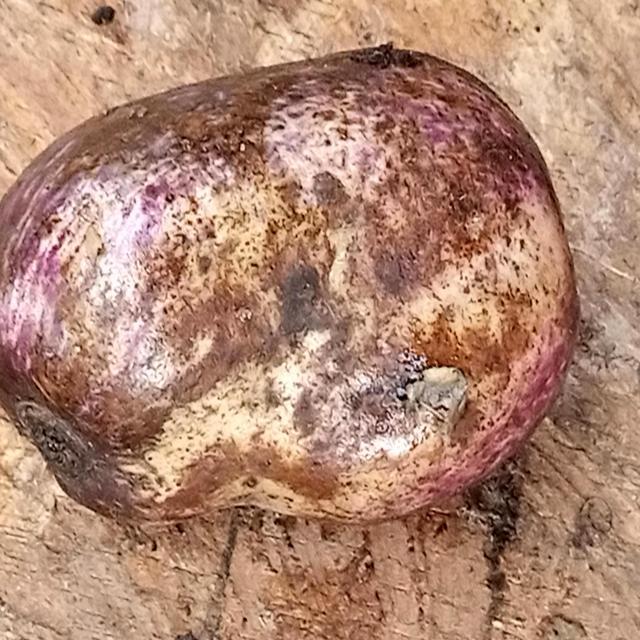
Plum grade: unripe